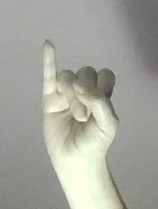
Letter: meem